Proteus syndrome

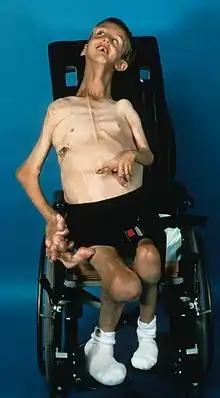
Alex Green, a 7-year-old boy with Proteus syndrome, confirmed to have the AKT1 p.E17K somatic variant. Alex died at the age of 9.

Proteus syndrome is a rare genetic disorder that can cause tissue overgrowth involving all three embryonic lineages. Patients with Proteus syndrome tend to have an increased risk of embryonic tumor development. The clinical symptoms and radiographic findings of Proteus syndrome are highly variable, as are its orthopedic manifestations.